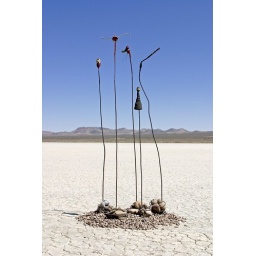
River Gargoyles on the dry lake bed northeast of Los AngelesPhotography by Bernard Wolf